Rodrigo Duterte

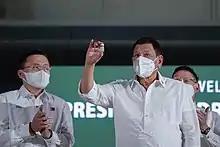
Duterte shows an AstraZeneca-developed COVID-19 vaccine vial following a ceremonial turnover in Pasay City on March 4, 2021.

Duterte placed the Philippines' illegal drugs problem at the forefront of his presidential campaign, warning the Philippines was at risk of becoming a narco-state. Upon entering office, Duterte began a nationwide crackdown against illegal drugs. At the forefront of the campaign's operations was "Oplan Tokhang", which involved policemen knocking on the doors of suspected drug users and inviting them to surrender. Some described the anti-drug campaign as a form of genocide against drug users, in part due to Duterte's early comparison of himself to Hitler. Among Duterte's early actions included naming